National Highway 109K (India)

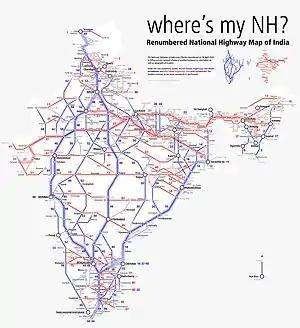
Schematic map of National Highways in India

National Highway 109K, commonly referred to as NH 109K, is a National highway connecting the city of Simli to Jauljibi in the Indian State of Uttarakhand. The Highway was Notified on 12 Feb 2021 under the Bharatmala project of Government of India.